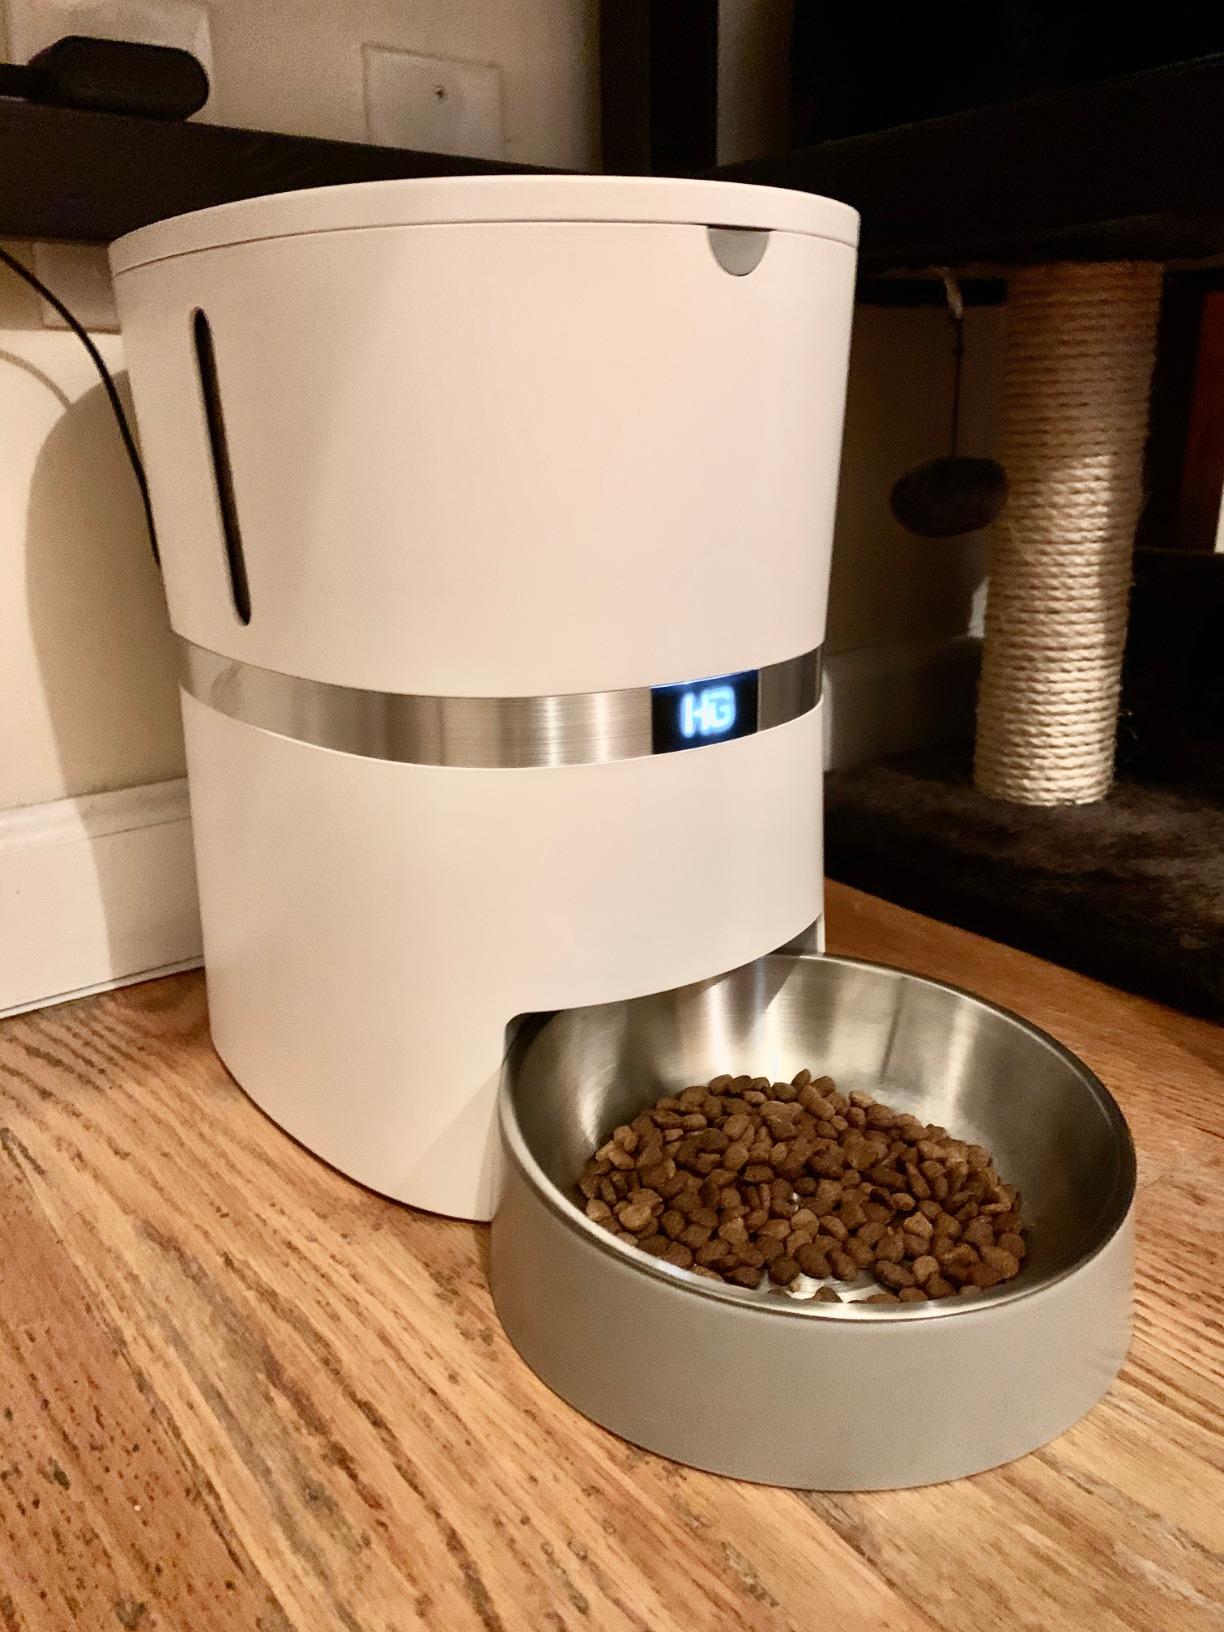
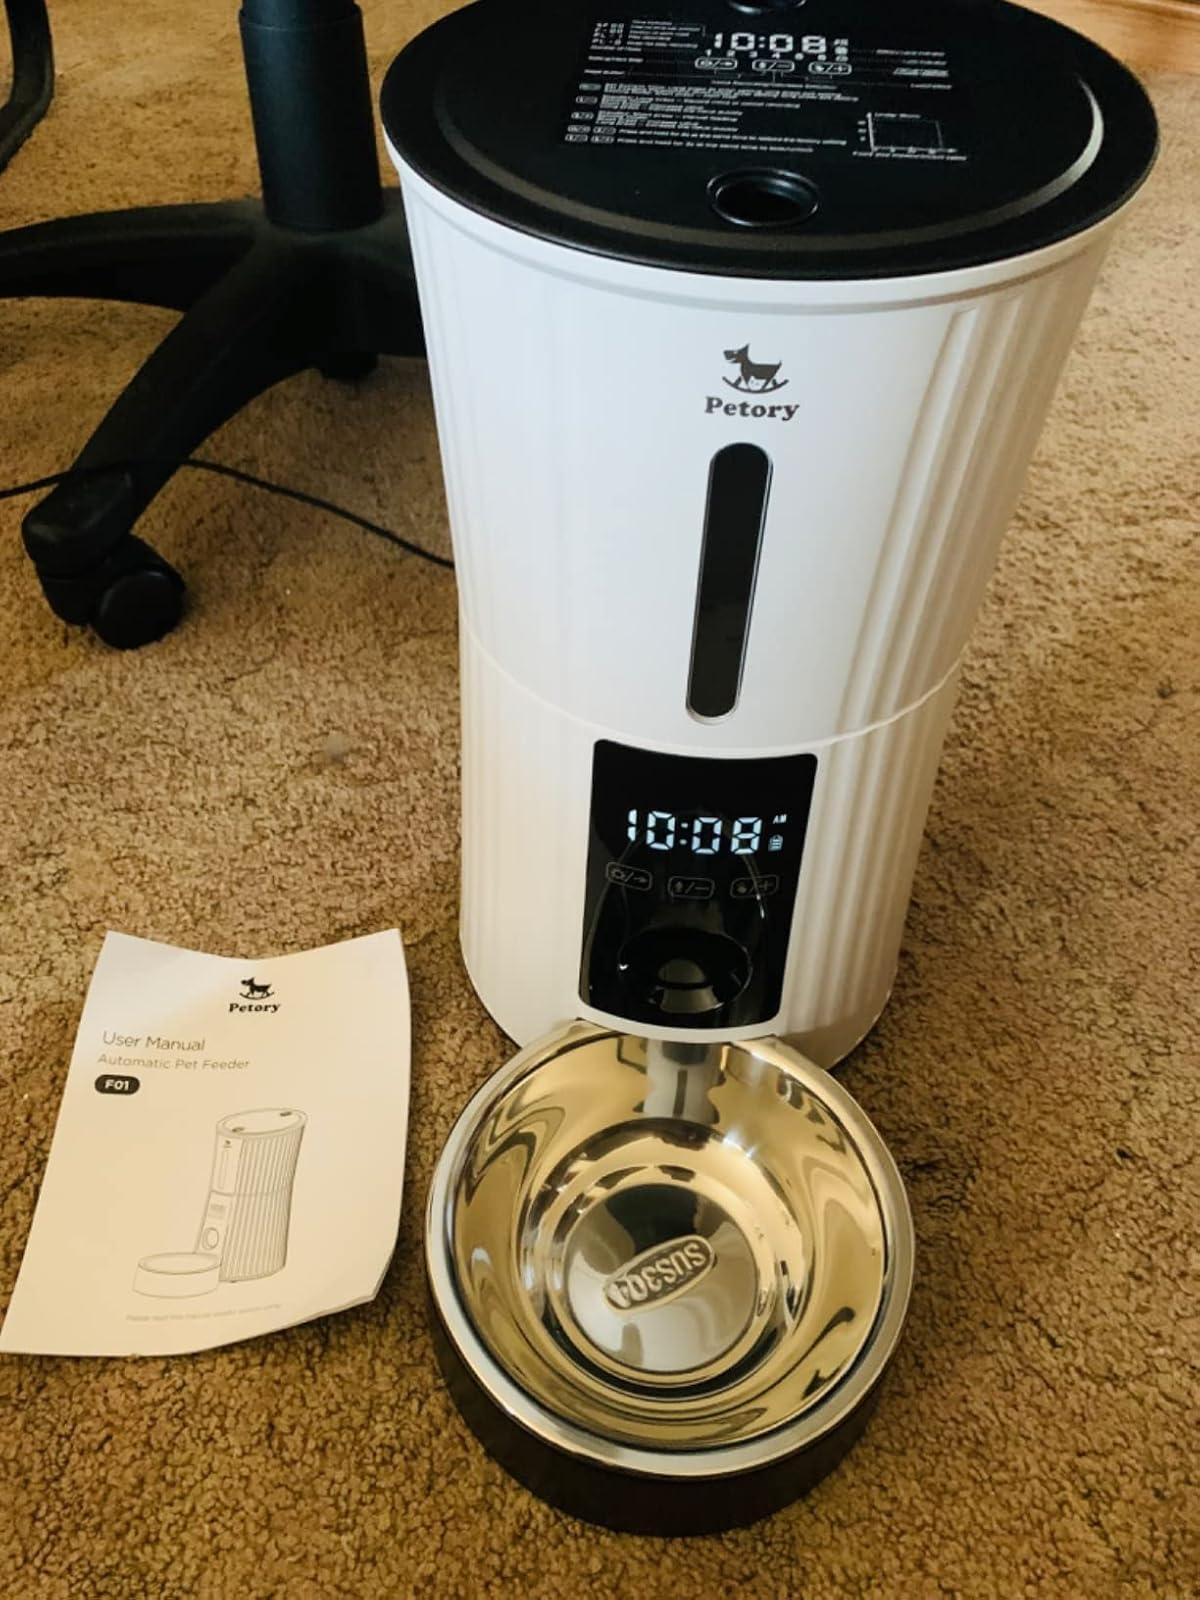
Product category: items_feeder
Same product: no